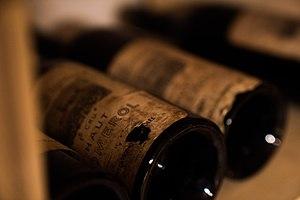
1er Cru Haut Pomerol
Le Clos du Clocher est un vin rouge français de l’appellation d’origine contrôlée Pomerol, dans la région viticole de Bordeaux.